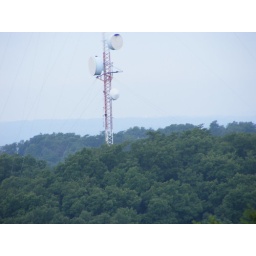
View from the Clark State Forest fire tower. A closeup of the microwave tower in pic DSCF3201.